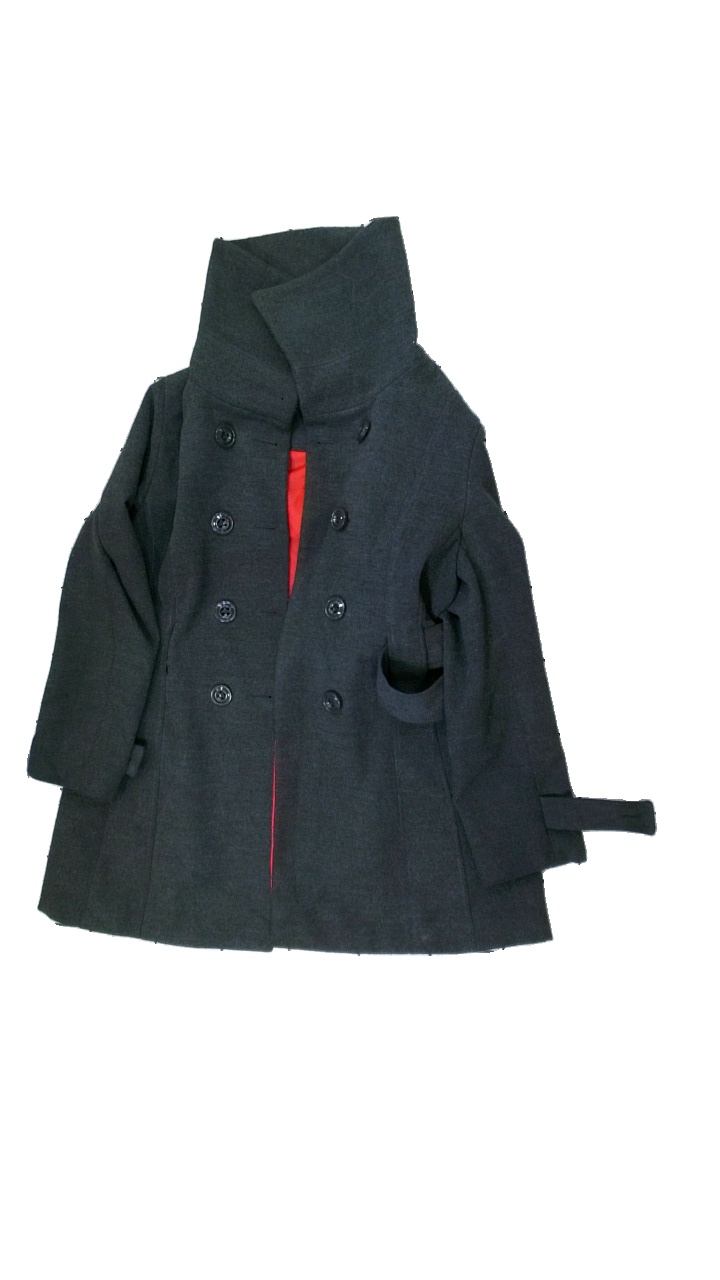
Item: Outerwear (Ladies)
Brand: Ricci Capricci
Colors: Grey
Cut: Regular
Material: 80% poly 20% cott
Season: Autumn
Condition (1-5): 3
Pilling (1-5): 2
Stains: Minor
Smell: Minor
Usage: Export
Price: <50